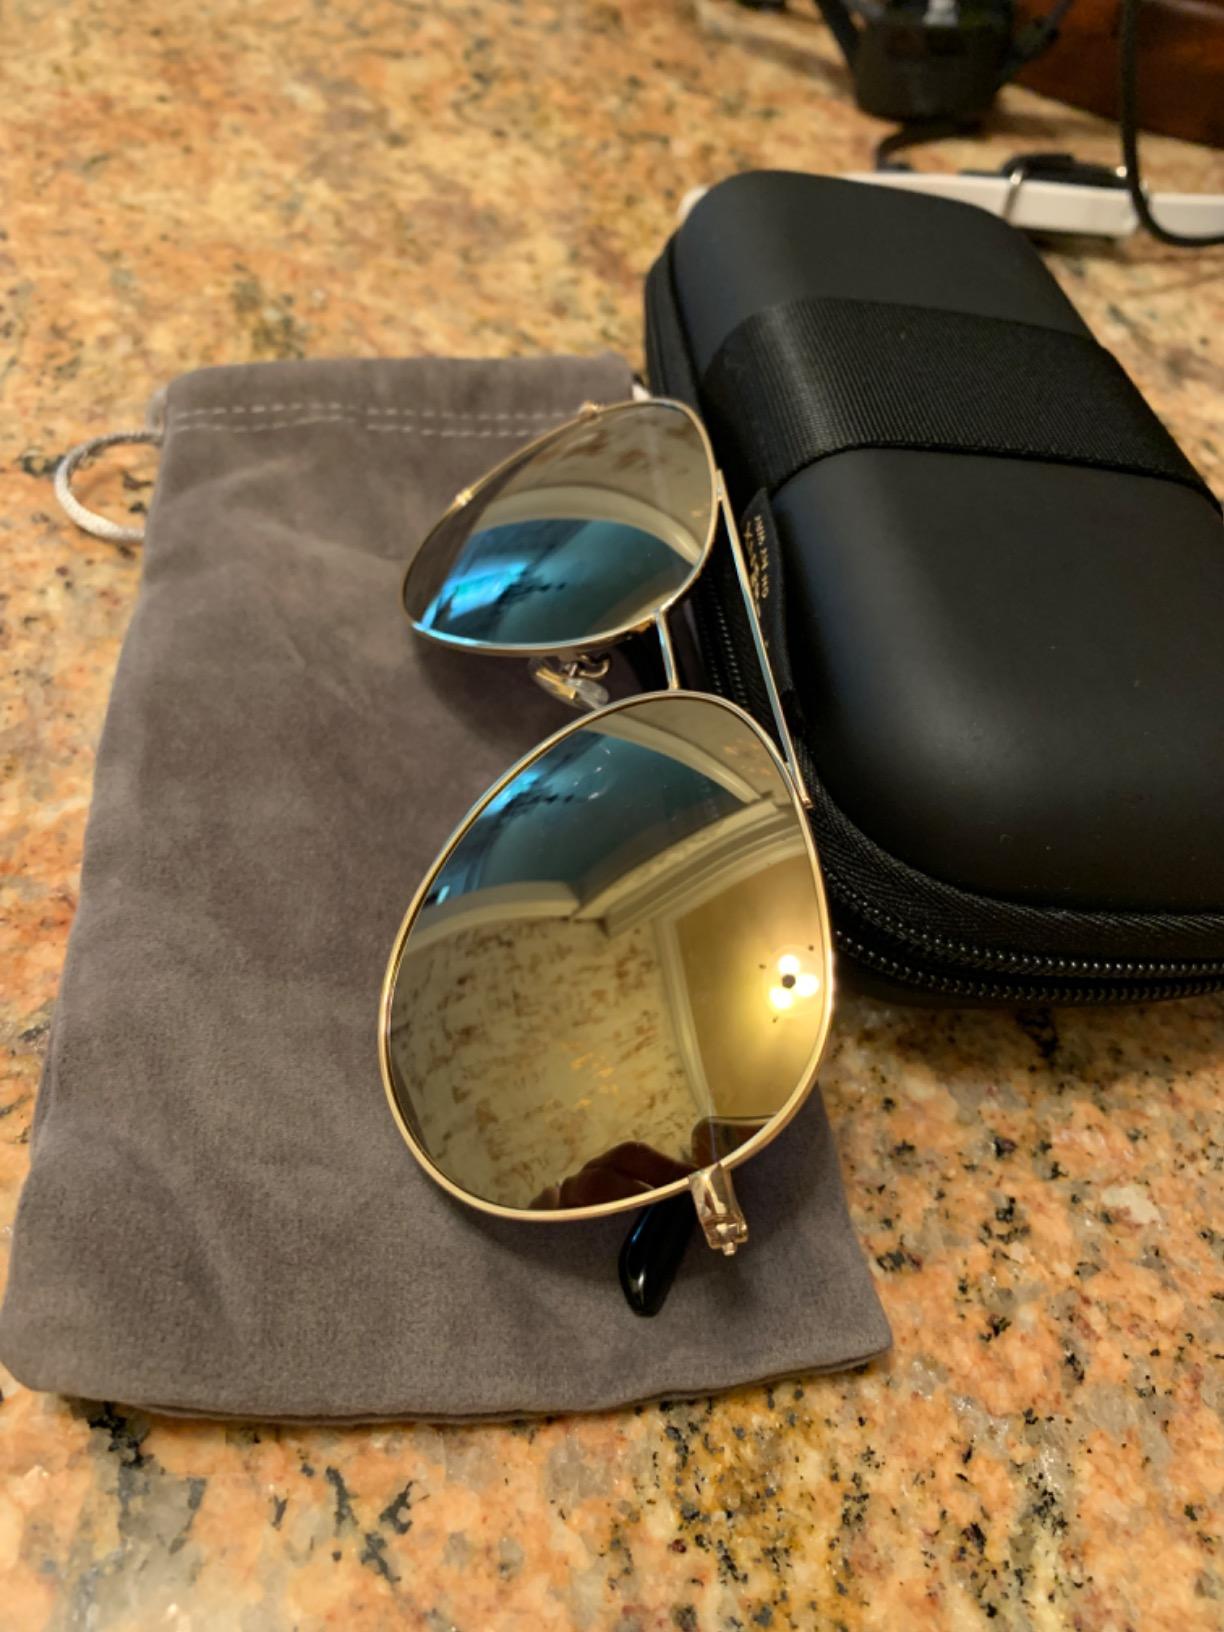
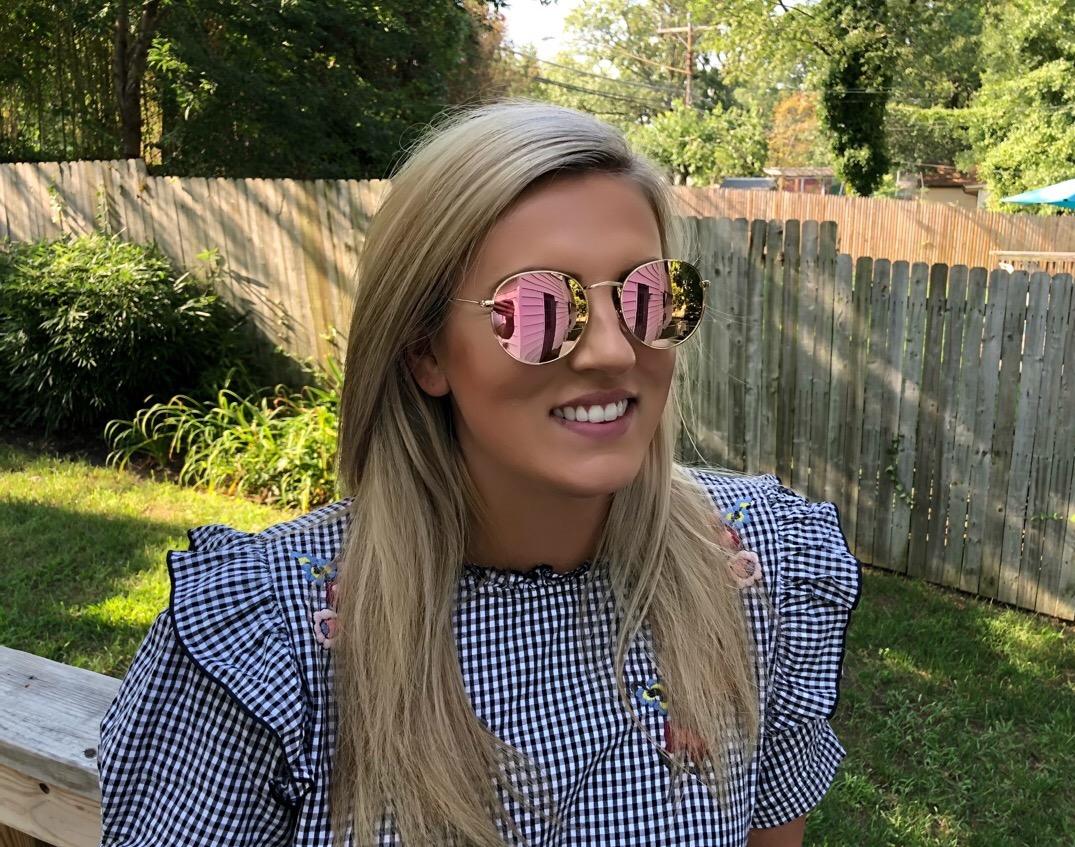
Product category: accessories_sunglasses
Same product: no